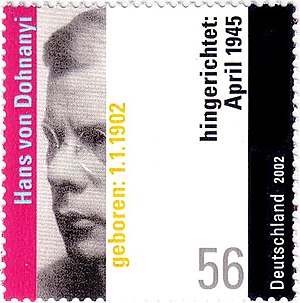
Hans von Dohnanyi
Hans von Dohnányi' var en tysk jurist af ungarsk herkomst, jødisk redningsmand og tysk modstander af nazi-regimet.